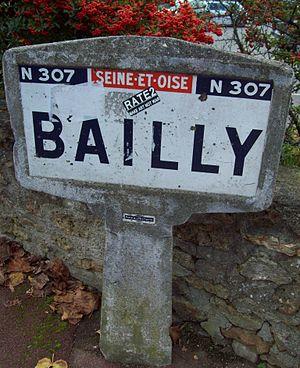
Ancien panneau d'entrée de Bailly.
Bailly est une commune française située dans le département des Yvelines en région Île-de-France.